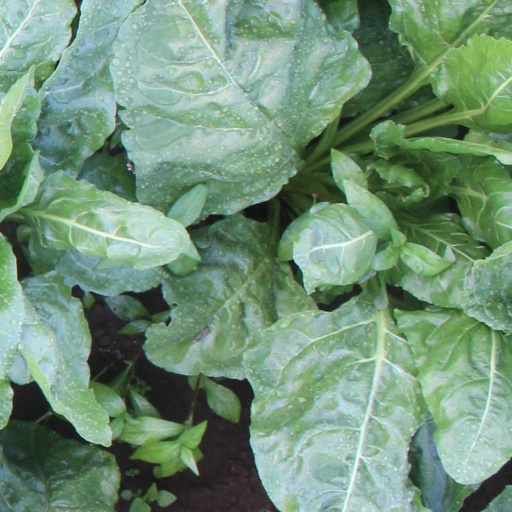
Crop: sugar beet